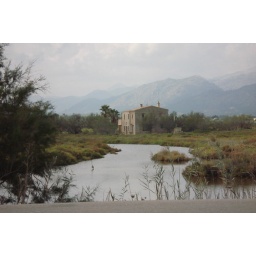
a house on the nature reserve, if you look close you can see a heron in the river